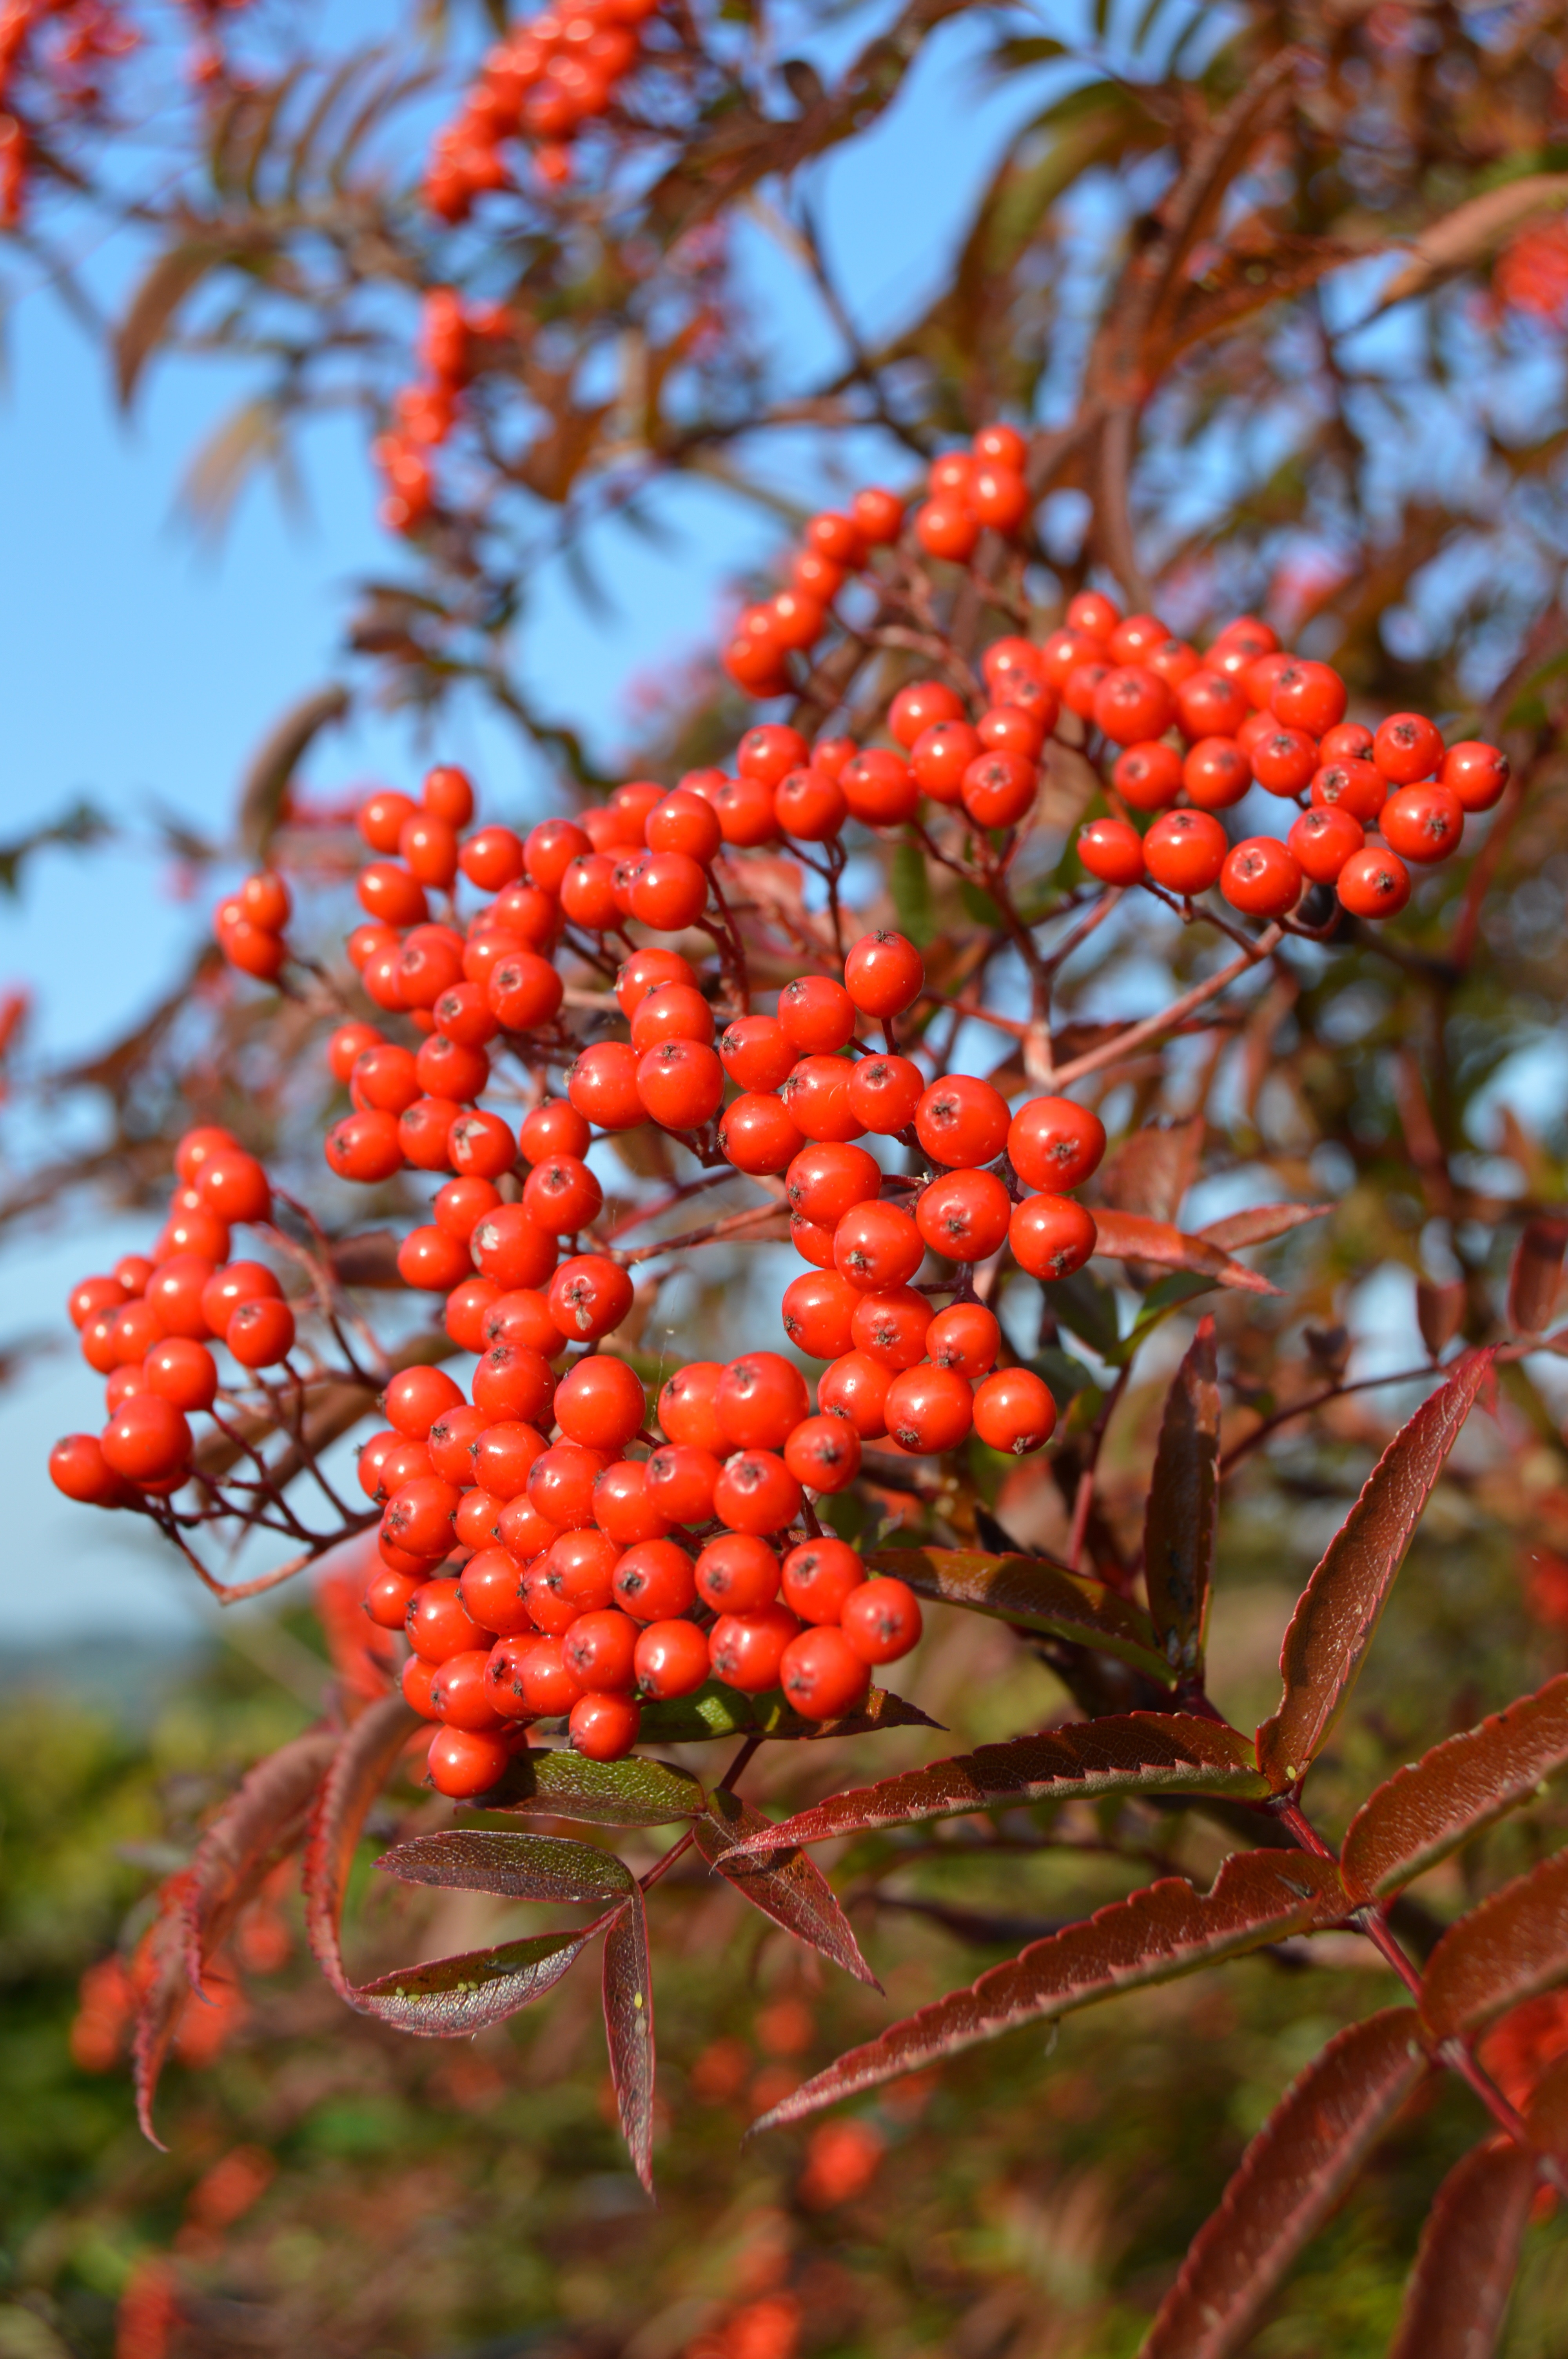
tree, branch, plant, fruit, berry, leaf, flower, food, red, produce, evergreen, autumn, botany, flora, season, colors, shrub, rowan, sorbus, flowering plant, rowan berries, woody plant, land plant, schisandra, hippophae